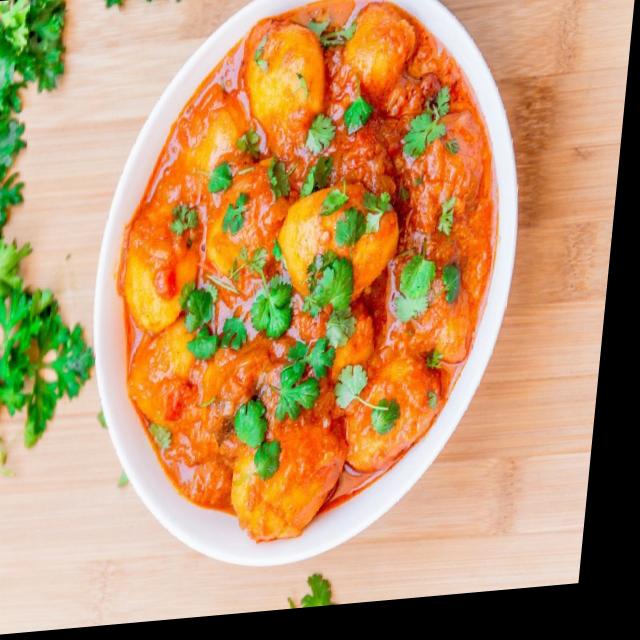
Dish: dum_aloo